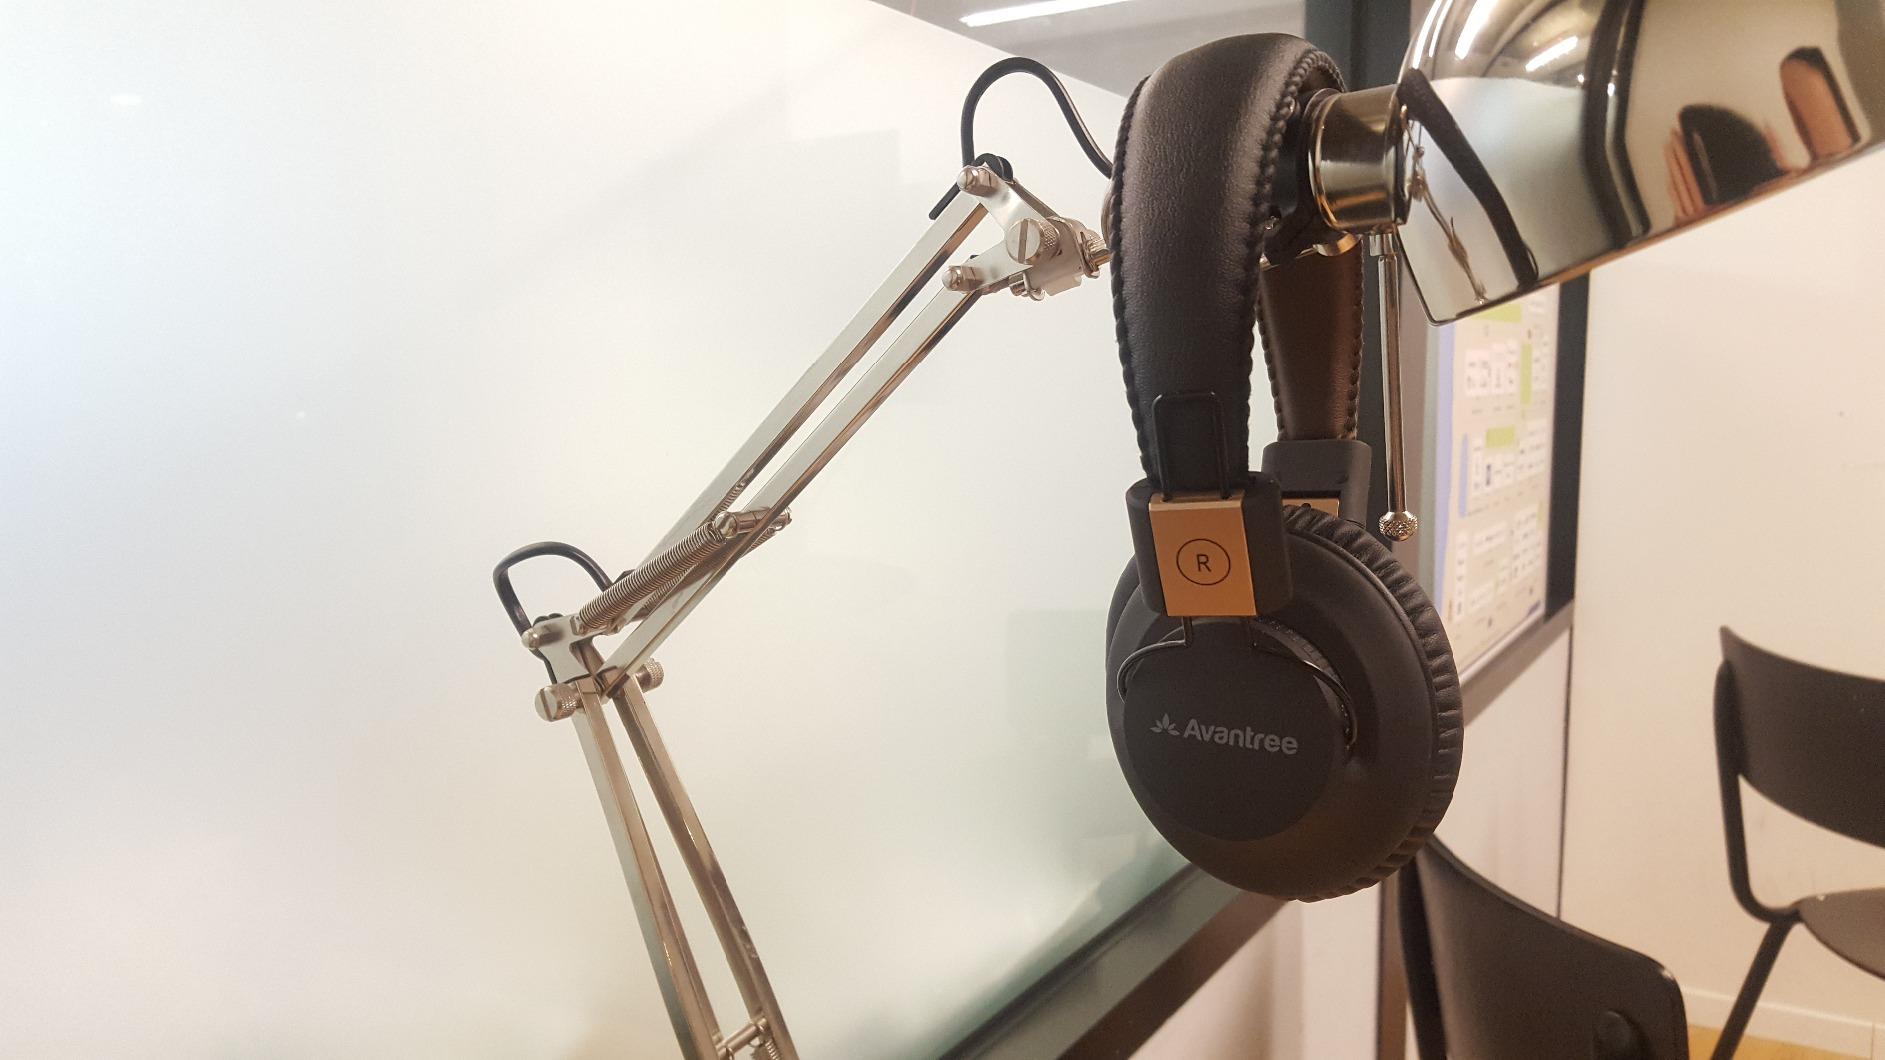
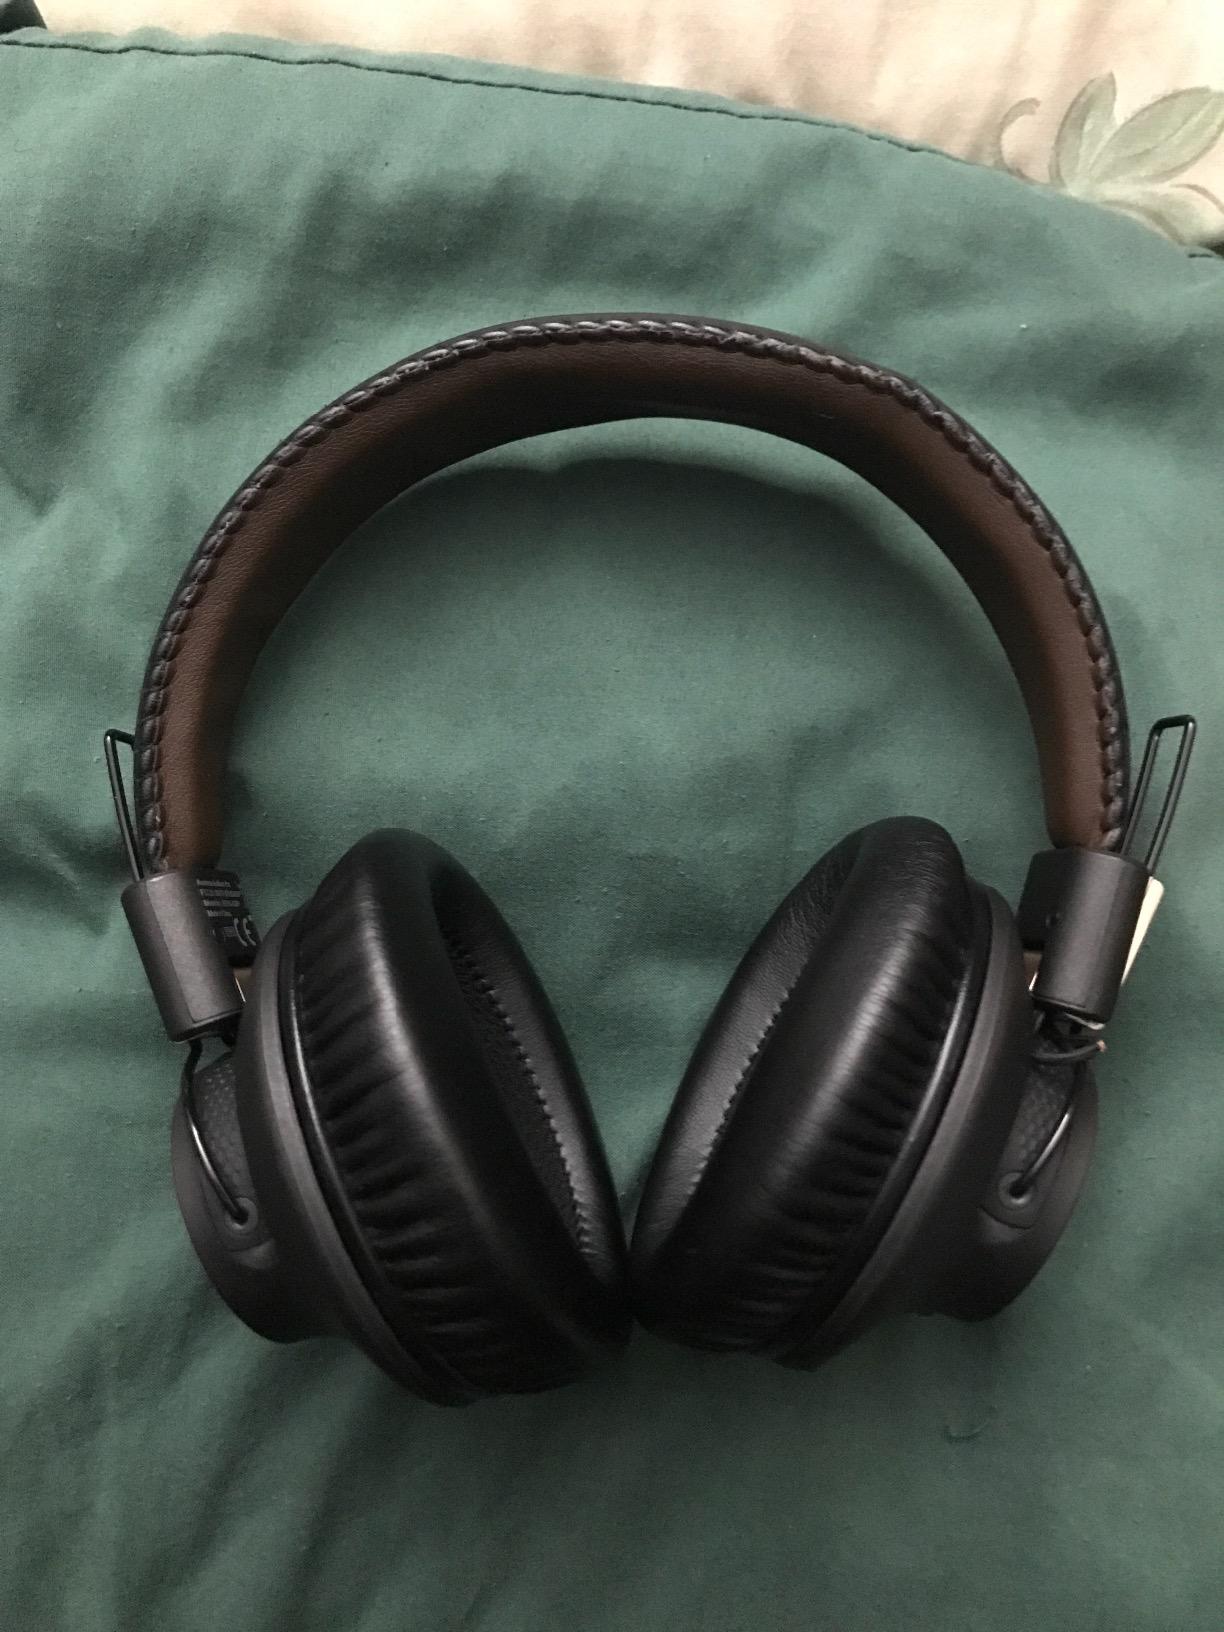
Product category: headphones
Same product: yes